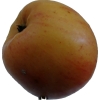
Label: Apple 14